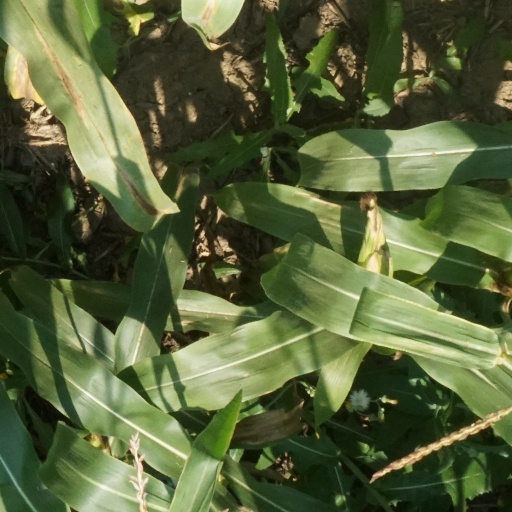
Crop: maize; corn